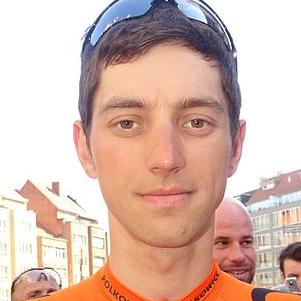
Age: 28